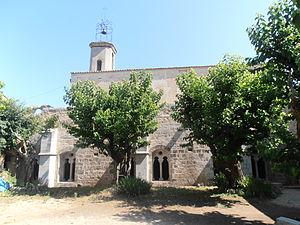
La Celle est une commune française située dans le département du Var en région Provence-Alpes-Côte d'Azur.